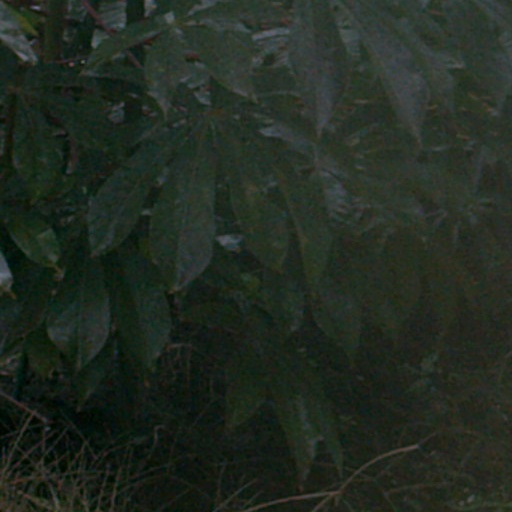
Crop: cassava